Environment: real
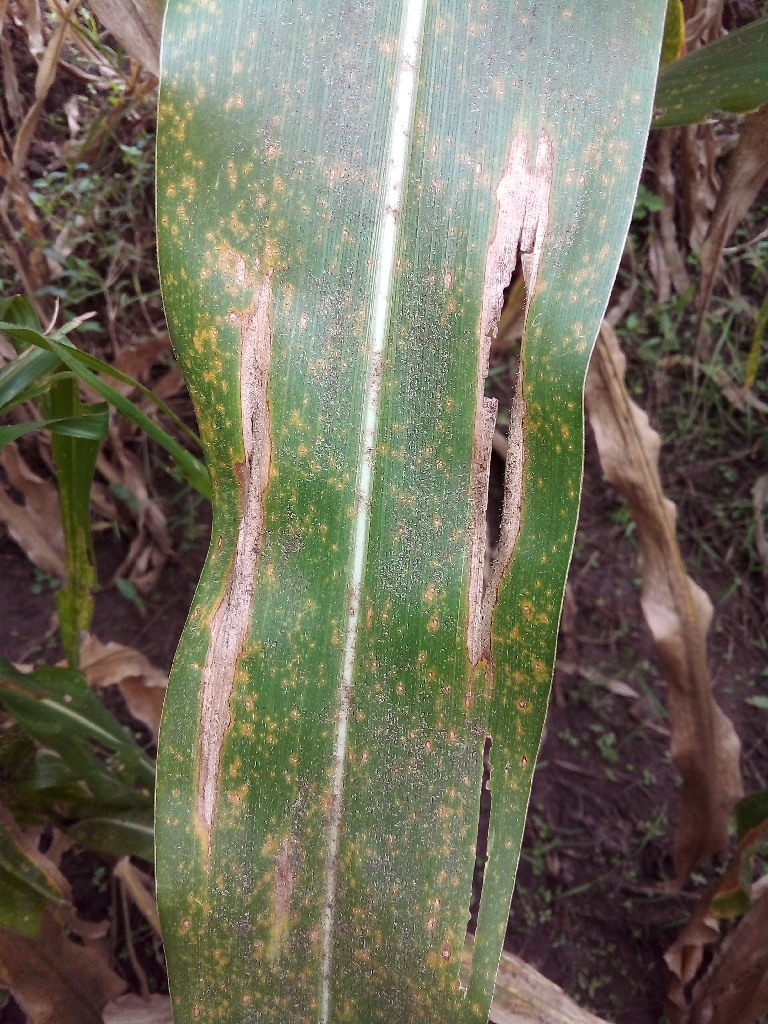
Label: northern_corn_leaf_blight